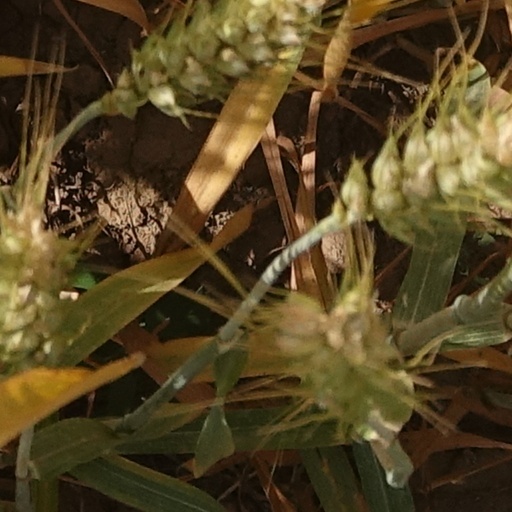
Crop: wheat